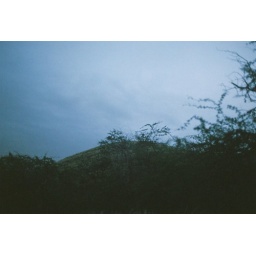
this is a hill we hiked by a beach we frequent.